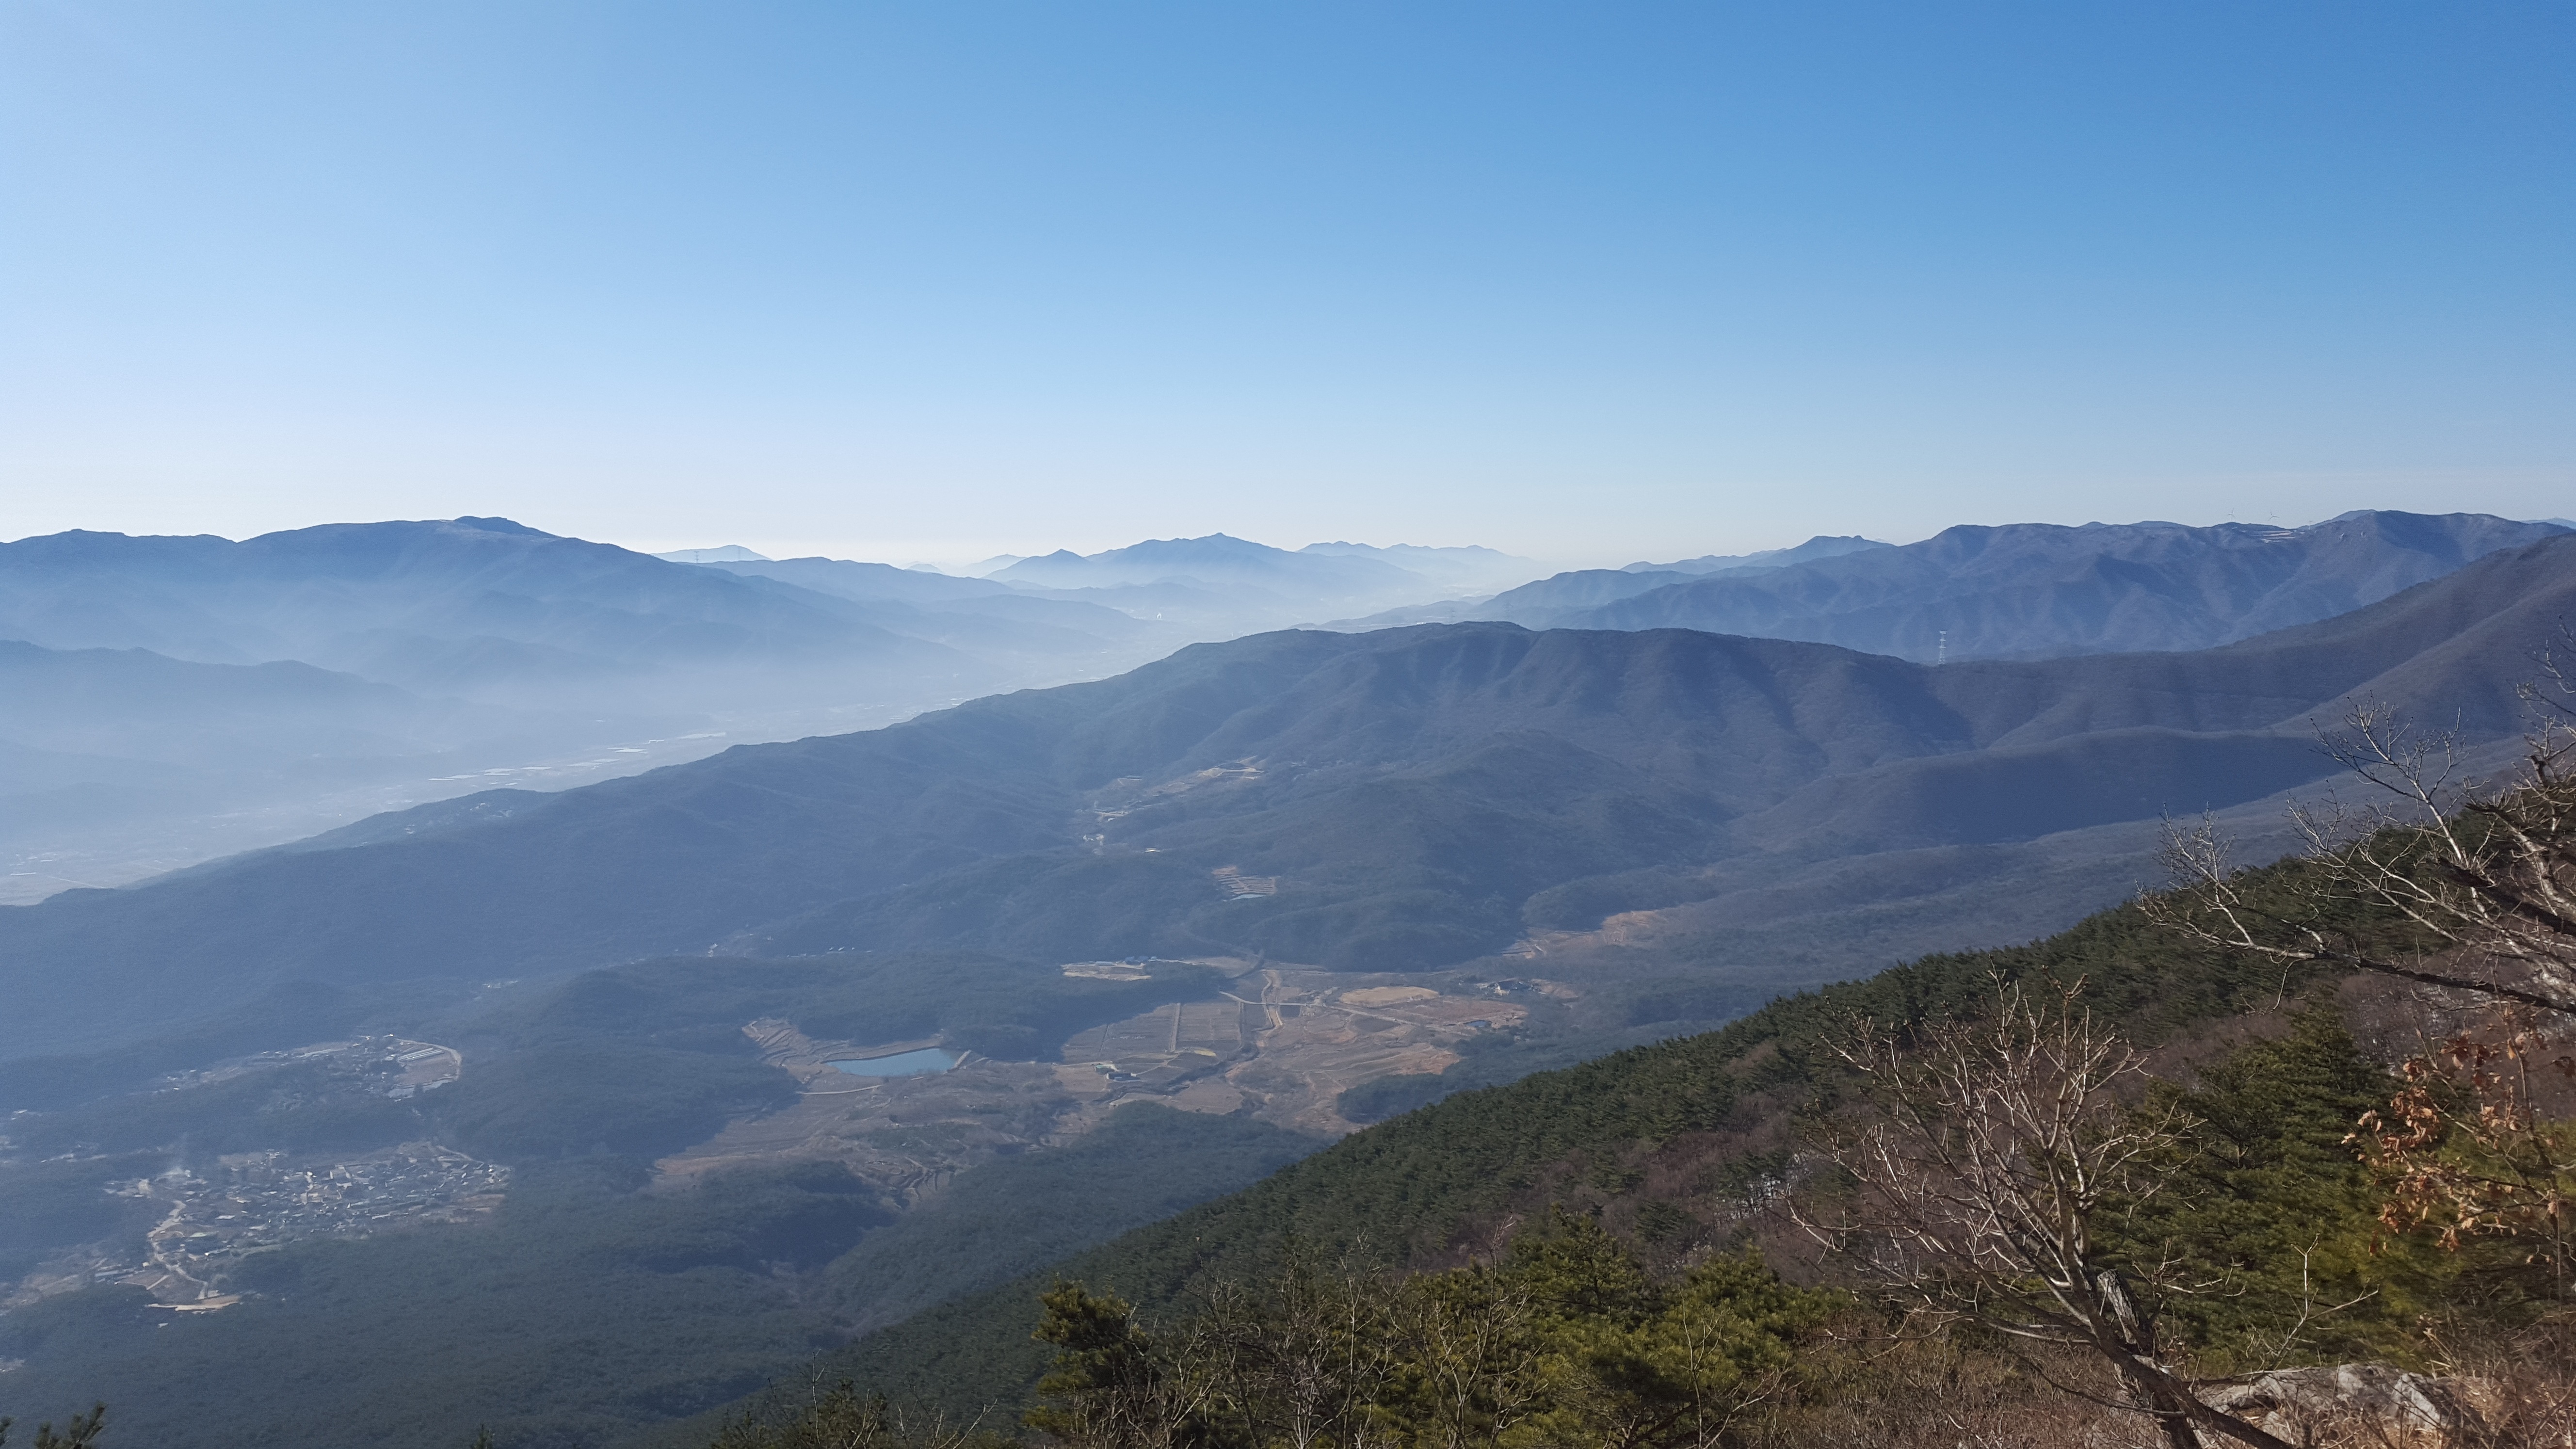
landscape, nature, wilderness, walking, mountain, hiking, trail, hill, adventure, mountain range, climbing, ridge, summit, sports, alps, plateau, fell, landform, mountain pass, yangsan, young livestock, geographical feature, mountainous landforms